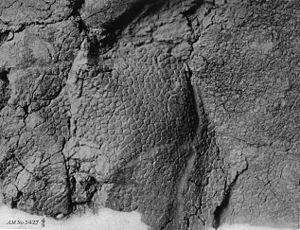
Les Dinosauria, plus communément appelés dinosaures, forment un super-ordre ainsi qu'un clade extrêmement diversifié de sauropsides de la sous-classe des diapsides. Ce sont des archosaures ovipares, ayant en commun une posture érigée et partageant un certain nombre de synapomorphies telles que la présence d'une crête deltopectorale allongée au niveau de l'humérus et un acetabulum perforant le bassin. Présents dès le milieu du Ladinien, il y a environ 240 Ma, la branche non avienne des dinosaures disparait entièrement lors de l'extinction Crétacé-Paléogène il y a 66 Ma. Les oiseaux, la branche avienne des dinosaures, a émergé de petits dinosaures théropodes du Jurassique supérieur. Ainsi la survie des oiseaux à cette extinction, leur diversification considérable durant le Cénozoïque, en fait le seul groupe vivant actuel de dinosaures.